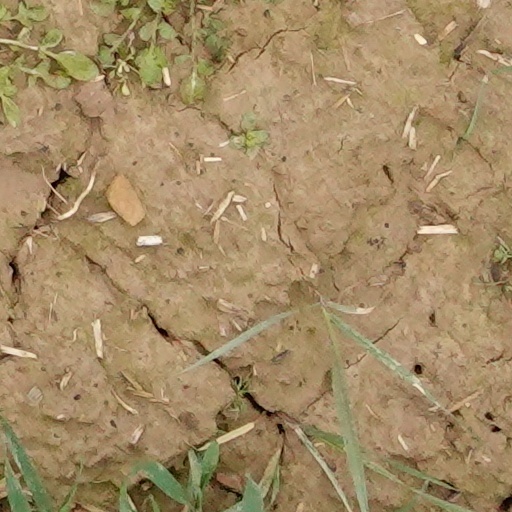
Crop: wheat